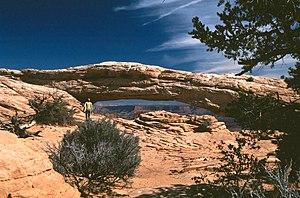
Mesa Arch est une célèbre arche située dans le parc national des Canyonlands, en Utah.